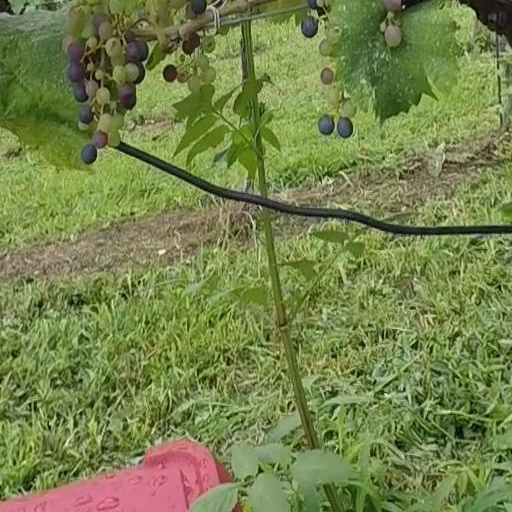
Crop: grape